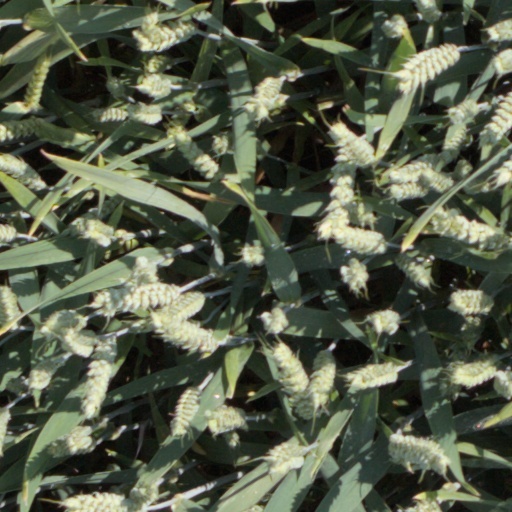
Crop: wheat